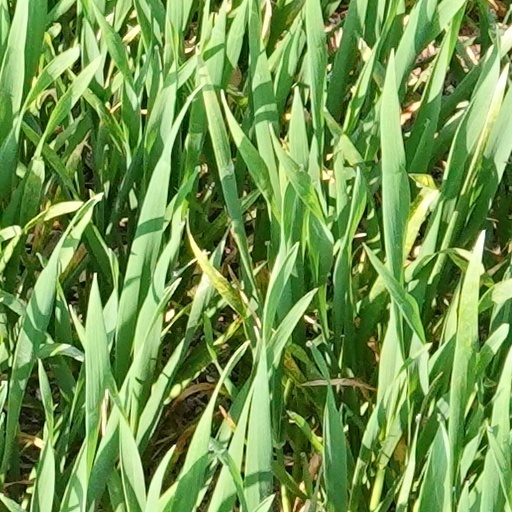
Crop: wheat